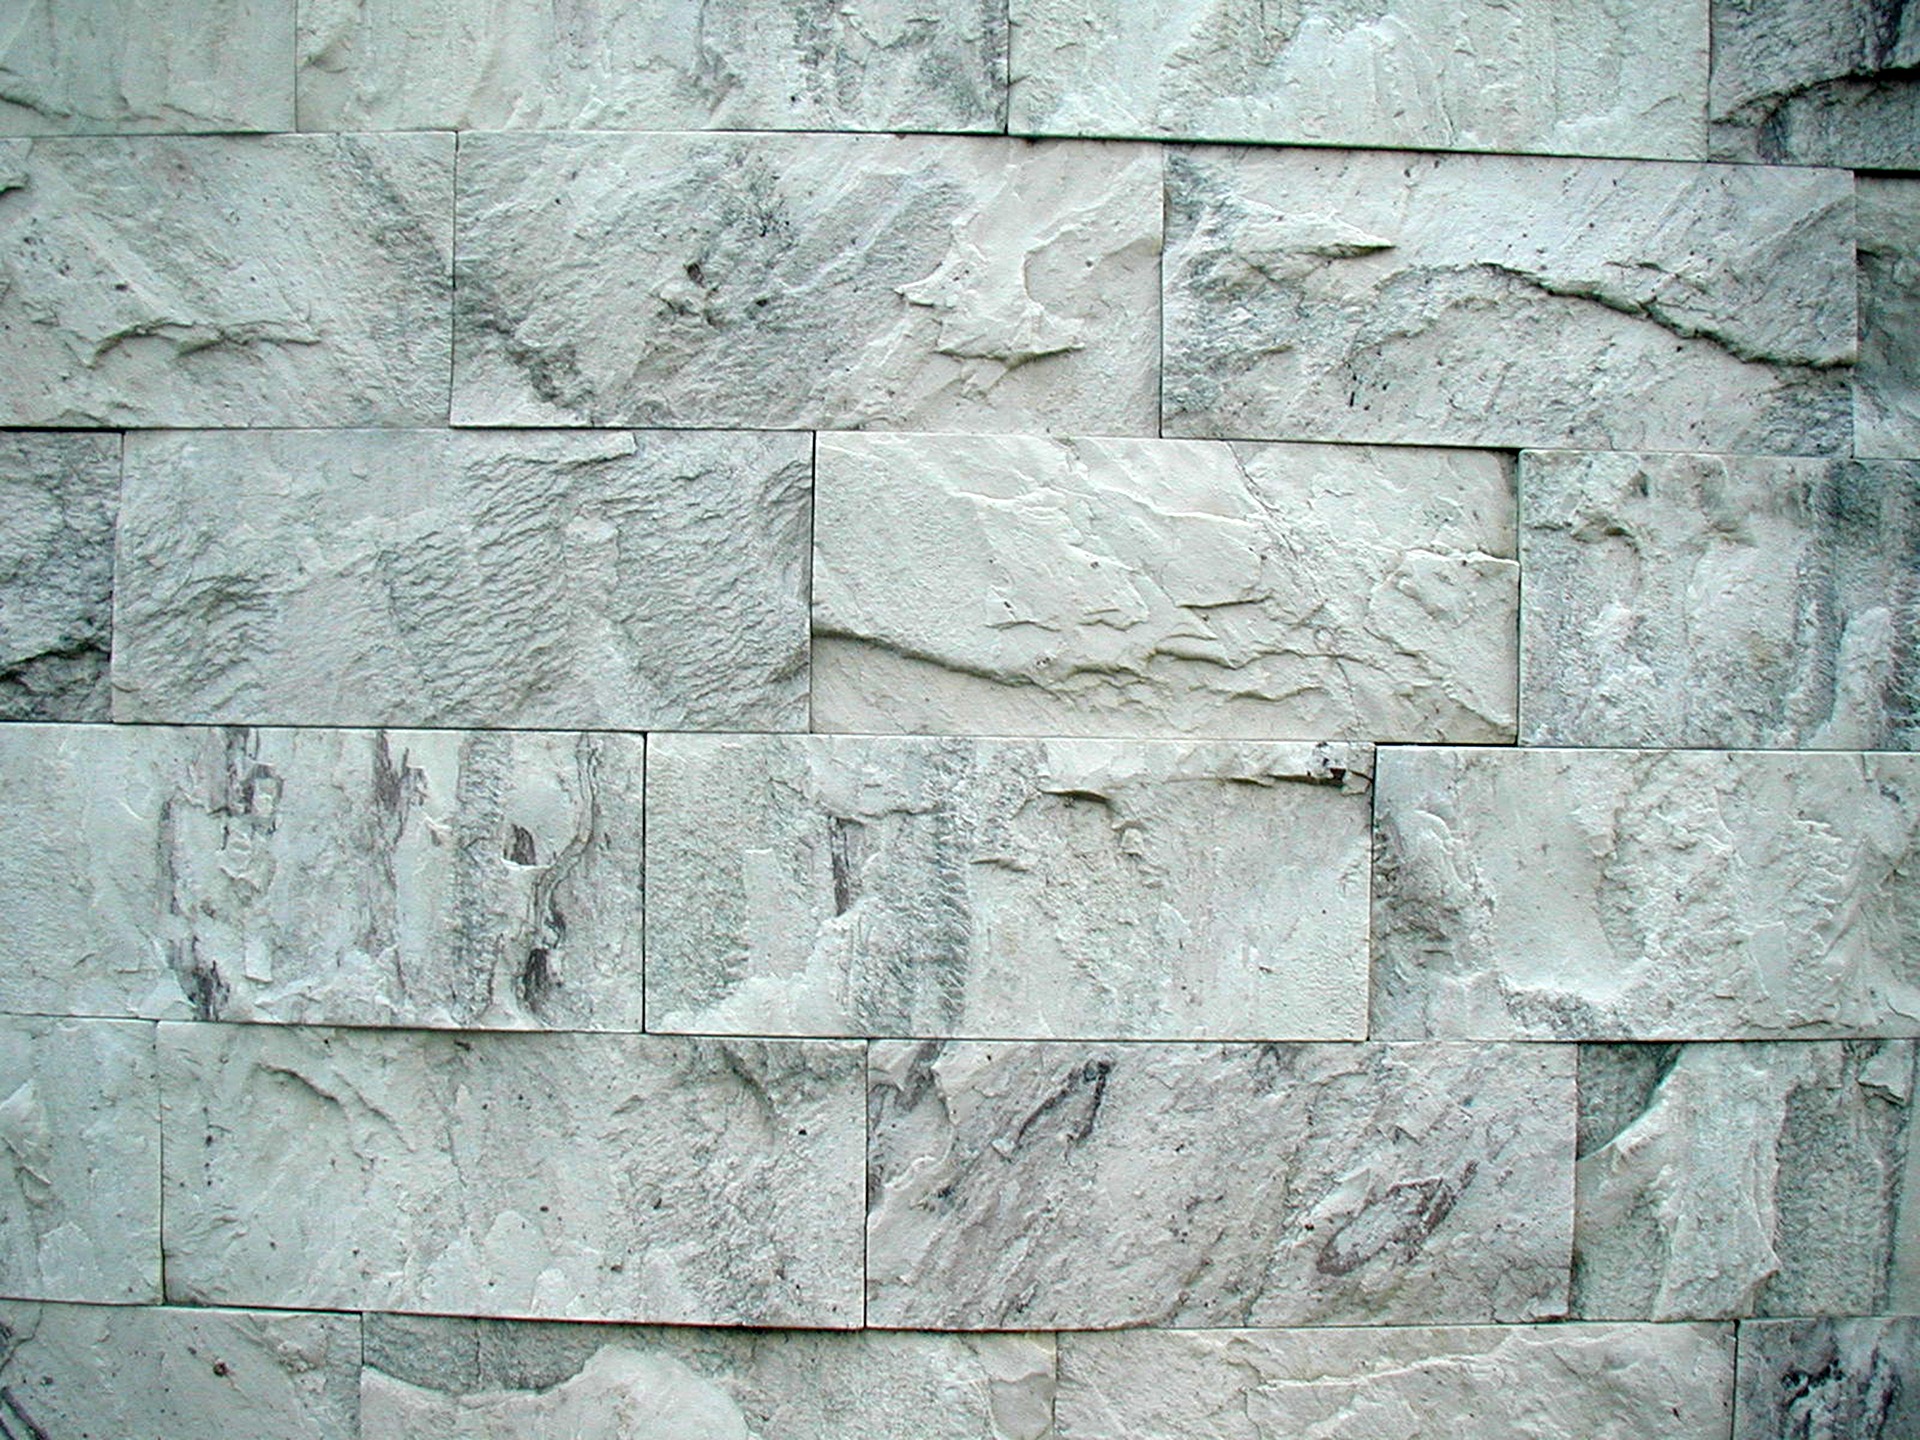
rock, structure, texture, wall, stone, stone wall, brick, material, relief, brickwork